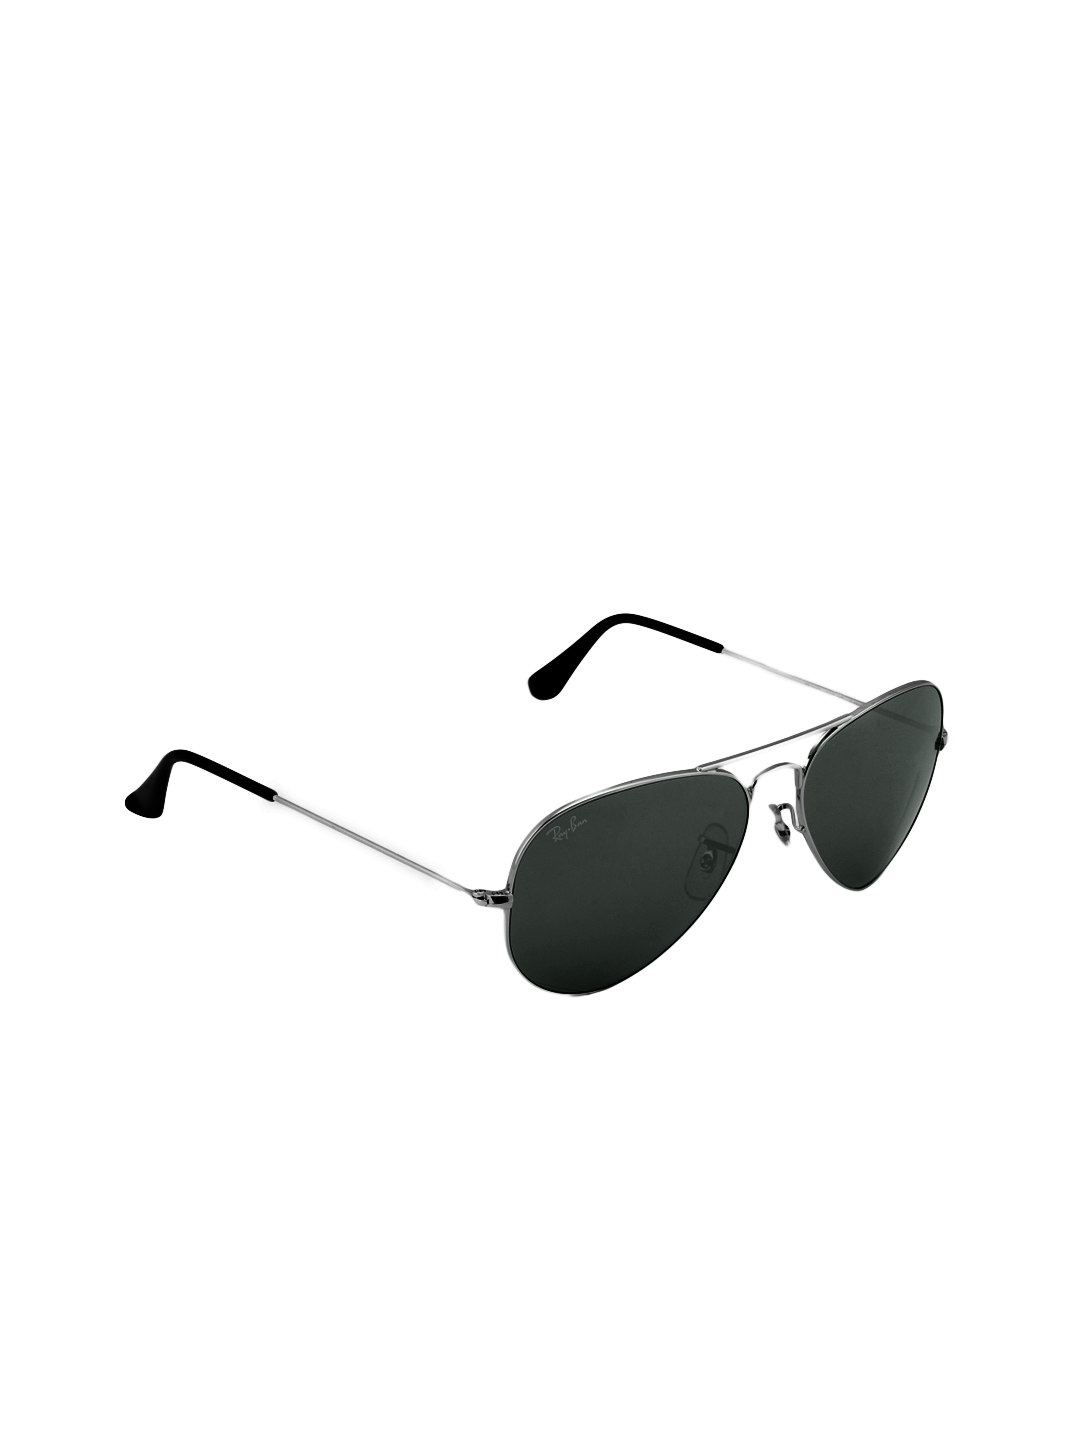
Ray-Ban Men Aviator Steel Sunglasses
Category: Accessories / Eyewear / Sunglasses
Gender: Men
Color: Steel
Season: Winter 2016
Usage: Casual